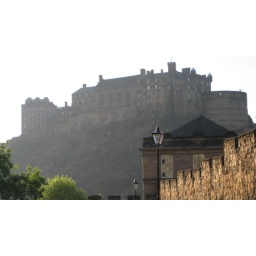
Edinburgh castle from beside part of the Flodden wall